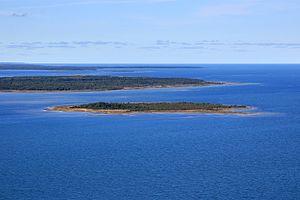
Hõralaid est une île d'Estonie en mer Baltique.